Birders (film)

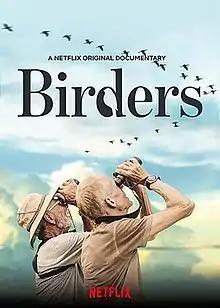
Film poster

Birders is a 2019 US-Mexican short documentary film directed by Otilia Portillo Padua and executive produced by Gael García Bernal. The film depicts birdwatchers on both sides of the border of US and Mexico, and how migrant birds travel back and forth over the border each year.